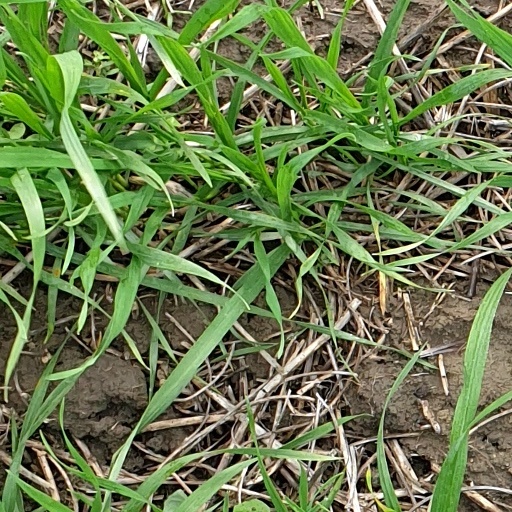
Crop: wheat